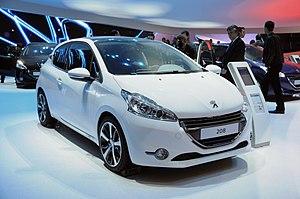
Salon international de l'automobile de Genève 2012. Peugeot 208